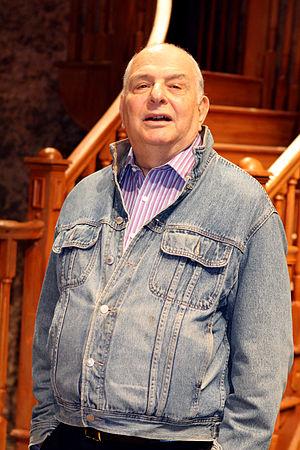
Alfred Fox Uhry, né le 3 décembre 1936 à Atlanta, est un dramaturge, scénariste et écrivain américain. Il est l'un des rares auteurs américains à avoir reçu les trois plus prestigieuses récompenses américaines : l'Oscar du cinéma, le Prix Pulitzer, et le Tony Award.